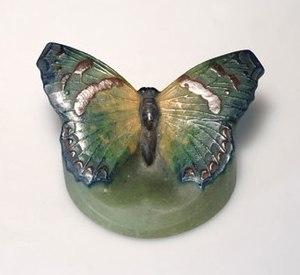
Amalric WALTER &amp
Henri Bergé, né le 14 octobre 1870 à Diarville et mort le 26 novembre 1937 à Nancy, est un décorateur et illustrateur Art nouveau français.
Almaric Walter, né à Sèvres le 19 mai 1870 et mort à Lury-sur-Arnon le 9 novembre 1959, est un verrier français principalement connu pour ses pâtes de verre.